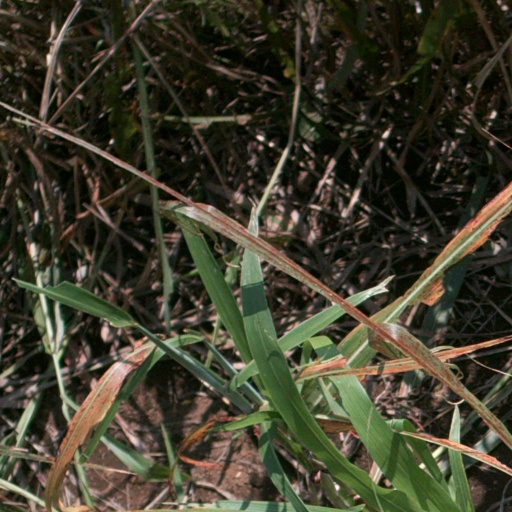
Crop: sorghum